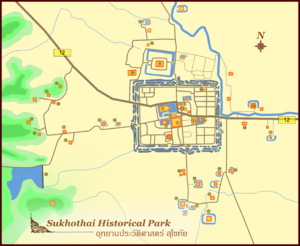
Sukhothaï est la première capitale du Siam fondée en 1238 et mettant fin au règne khmer d'Angkor Wat. Sukhothaï a été inscrite en 1991 au patrimoine mondial de l'humanité. Elle est plus célèbre pour son art que pour ses réalisations politiques.